John Terry

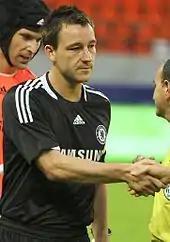
Terry playing for Chelsea in 2008

On 16 December 2007, whilst playing against Arsenal, while going to clear a ball Terry's foot was stepped on by Emmanuel Eboué and Terry had suffered 3 broken bones in his foot. He was expected to be out for at least three months but made a speedy recovery and managed to captain Chelsea to the 2008 League Cup final against Tottenham, which Chelsea lost 2–1. On 11 May 2008, whilst playing in the last league match of the season against Bolton, he collided with goalkeeper Petr Čech and suffered a partially dislocated elbow, which was eventually put back into place en route to the hospital. This injury did not prevent him playing in the 2008 UEFA Champions League final against Manchester United. The match went to penalties, and Terry missed a penalty which would have won Chelsea the match (and the Champions League). His standing leg slipped as he took his kick, and the ball missed the goal. Chelsea lost the shootout 6–5, which Terry reacted to by breaking down in tears. On 28 August 2008, Terry was awarded the Defender of The Year award from UEFA at the Champions League group stage draw in Monaco, together with Frank Lampard and Petr Čech, who received the award for their respective positions.